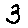
Label: 3